Francistown

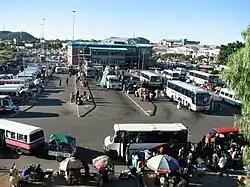
Francistown Bus Terminal

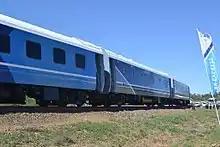
BR Express, the passenger train

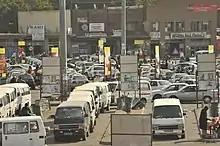
Francistown City Bus and Taxi Rank

The city is a major transport hub. A railway line links the city with Harare in Zimbabwe via Bulawayo. The same line links Francistown with the capital city Gaborone and Lobatse in the south. Surfaced roads link the city to Ramokgwebana in the north, and to Kazungula as well as Kasane via Nata.